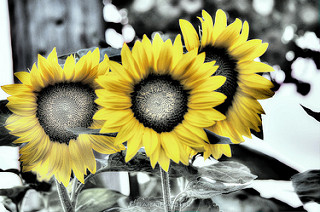
Flower: sunflower